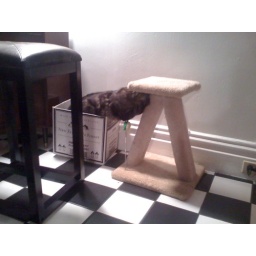
cat in box using scratching post. mhm.